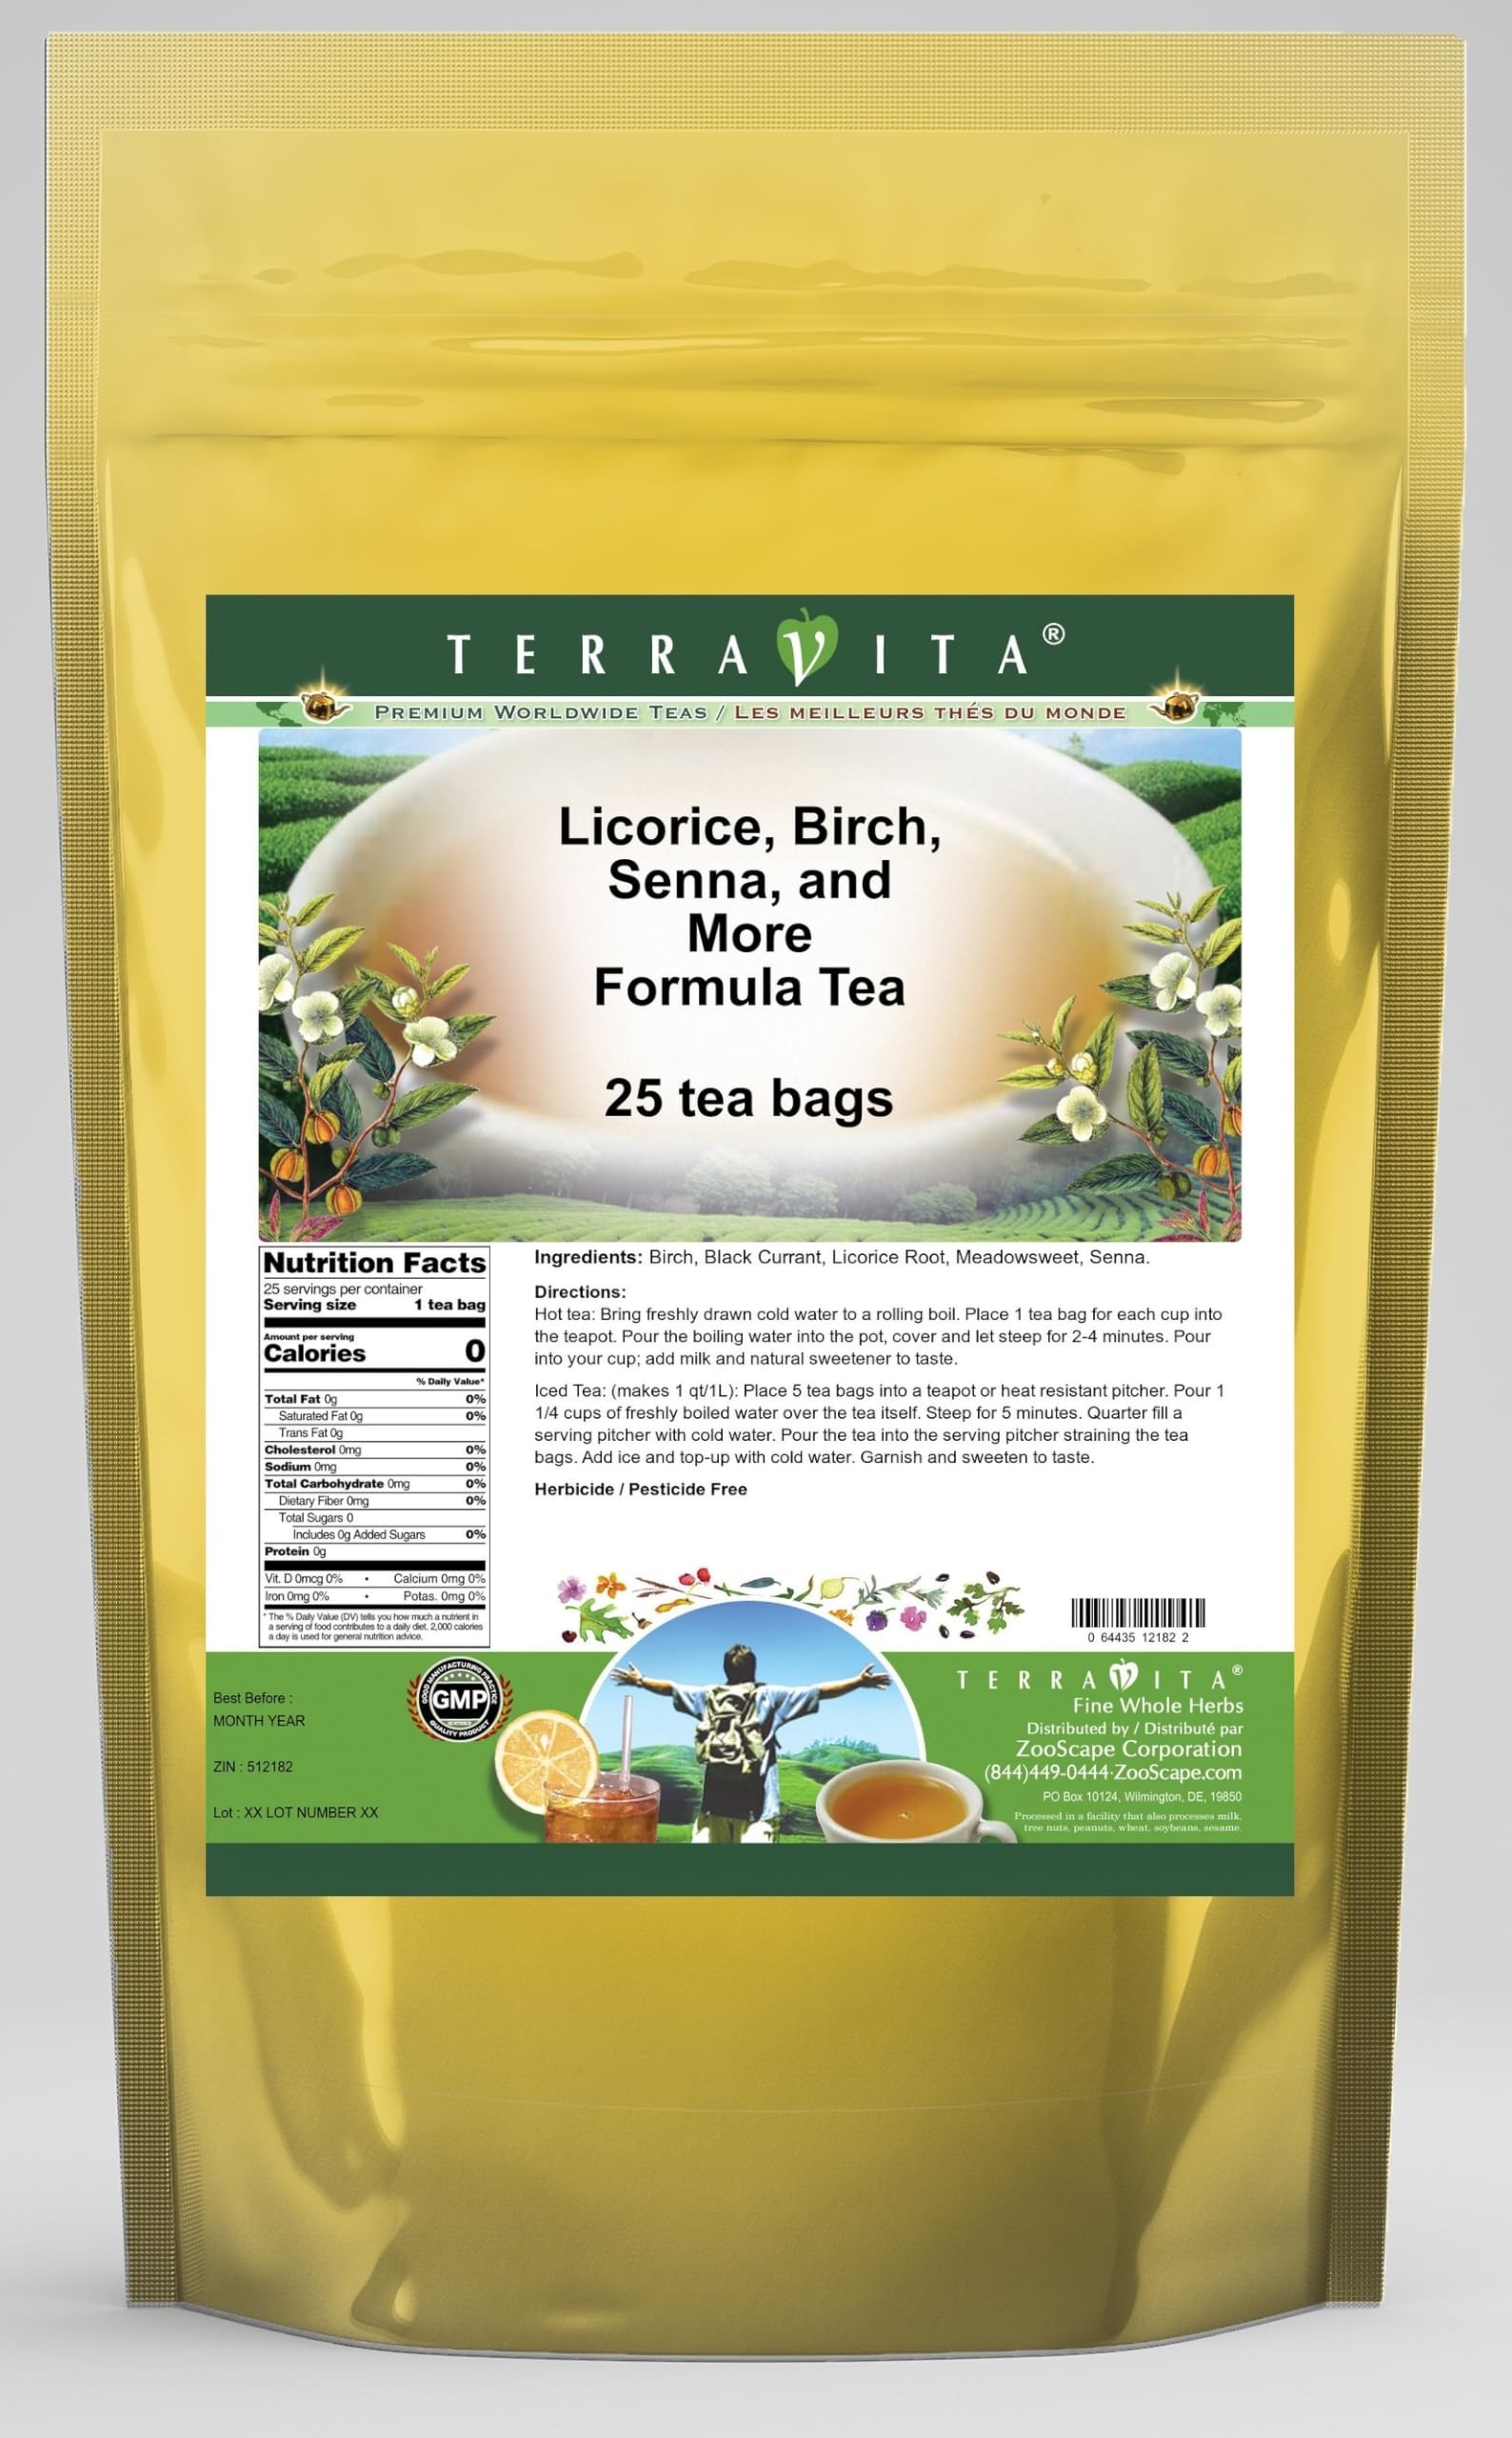
Item Name: Licorice, Birch, Senna, and More Formula Tea (25 tea bags, ZIN: 512182) - 2 Pack
Bullet Point 1: Licorice, Birch, Senna, and More Formula Tea (25 tea bags, ZIN: 512182)
Bullet Point 2: No fillers.
Bullet Point 3: Manufacturer: TerraVita
Bullet Point 4: Size: 25 tea bags
Bullet Point 5: Herbal Tea Bags - Packed in a convenient upright pouch!
Product Description: Licorice, Birch, Senna, and More Formula Tea (25 tea bags, ZIN: 512182)<BR><BR>Packaged in the United States in a GMP certified facility (Good Manufacturing Practice).<BR><BR>No fillers.<BR><BR>Manufacturer: TerraVita<BR><BR>Size: 25 tea bags<BR><BR>Herbal Tea Bags - Packed in a convenient upright pouch!<BR><BR>Ingredients: Birch, Black Currant, Licorice Root, Meadowsweet, Senna
Value: 50.0
Unit: Count

Price: 30.82